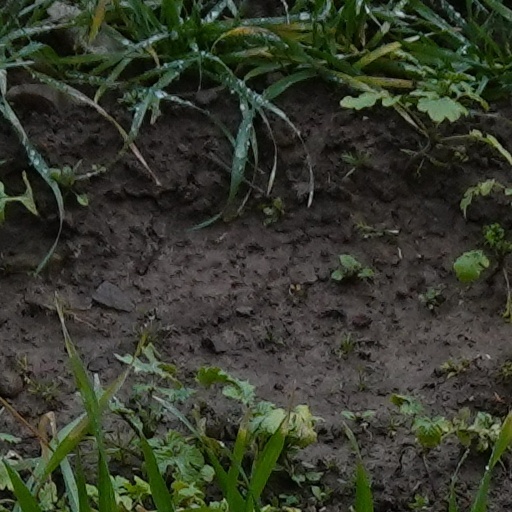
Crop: wheat